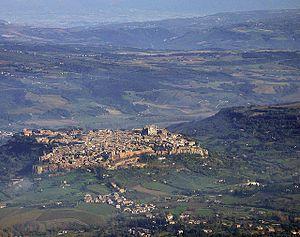
Vue d'avion d'Orvieto le en Novembre 2008